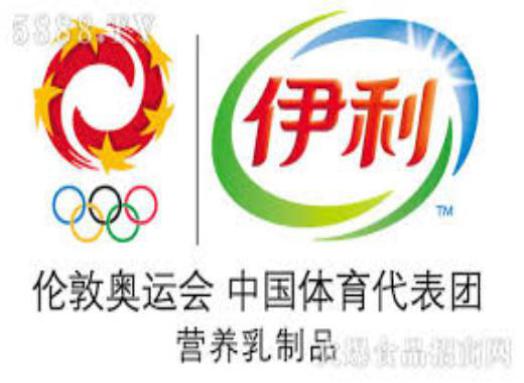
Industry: Food